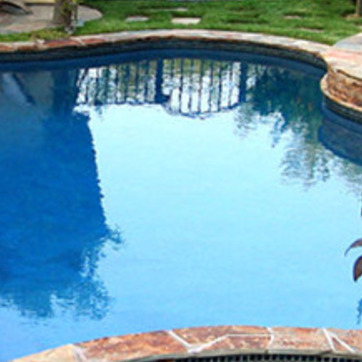
Material: water